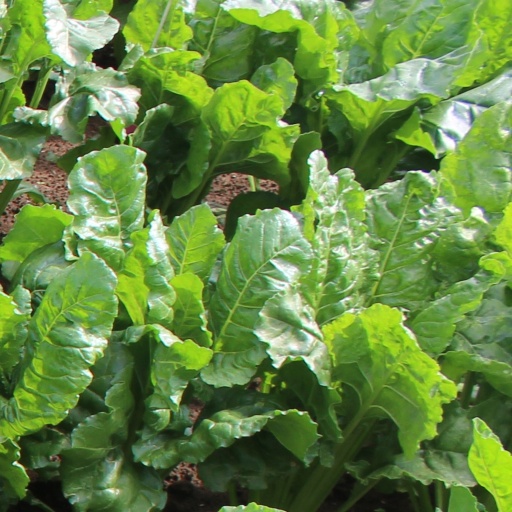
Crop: sugar beet